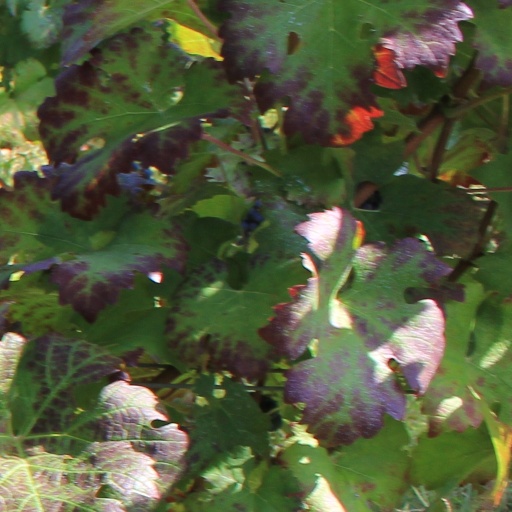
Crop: grape